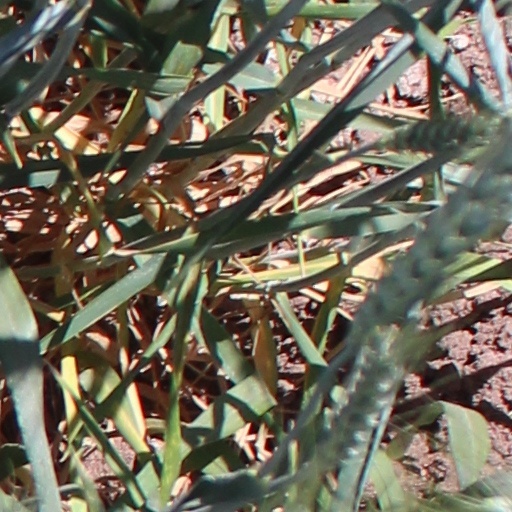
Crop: wheat